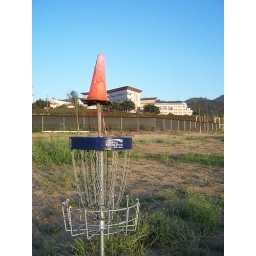
Close side view of basket #3. Softball field and Kellogg Library in the background.